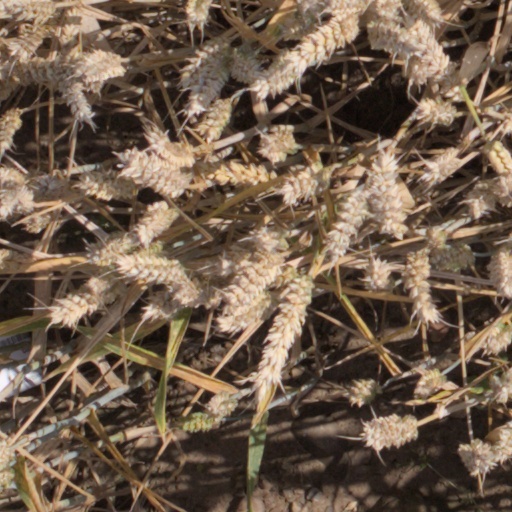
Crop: wheat